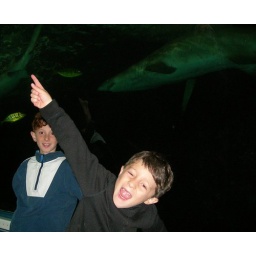
Matan rocks in the deep blue sea.